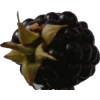
Label: blackberry